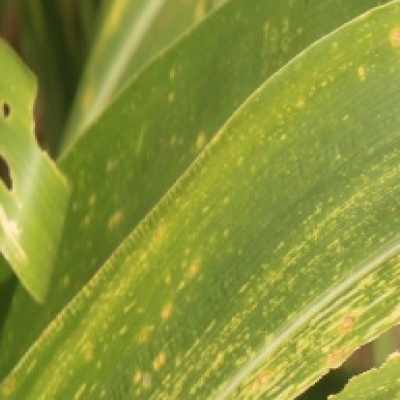
Label: Corn_(Maize)___Leaf_Spot